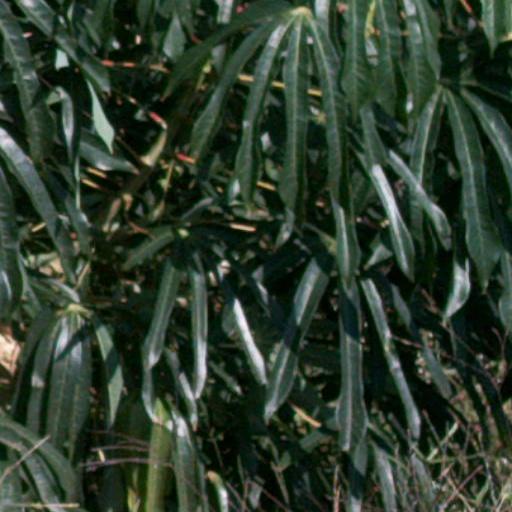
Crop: cassava